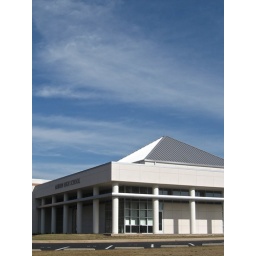
looking quite nice against the blue sky today